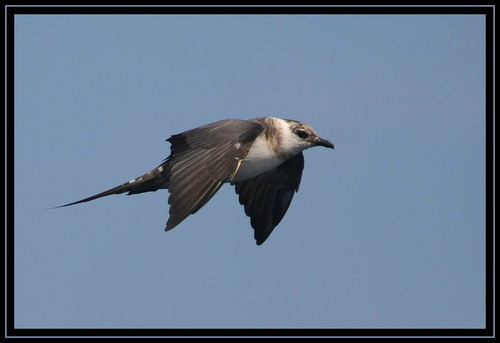
a larger bird with a brown head, a white stomach, and black wings and tail.
with a white chest and side this bird is predominantly gray in color through the wings and tail.
this small bird has black wings and a long black tail.
this is a large bird that has a white belly and black wings, with a large bill.
this is a white bird with dark grey wings, a gray head and a pointy beak.
this particular bird has a white belly and black wings and black bill
this bird has brown and white secondaries and a white breast and belly.
this bird is very chubby with a very short face but it does have a long thin tail.
the body of the bird is a solid white color, and the bill of the bird is short, black, and pointed.
this bird is white and black in color, and has a black beak.
Species: Long Tailed Jaeger